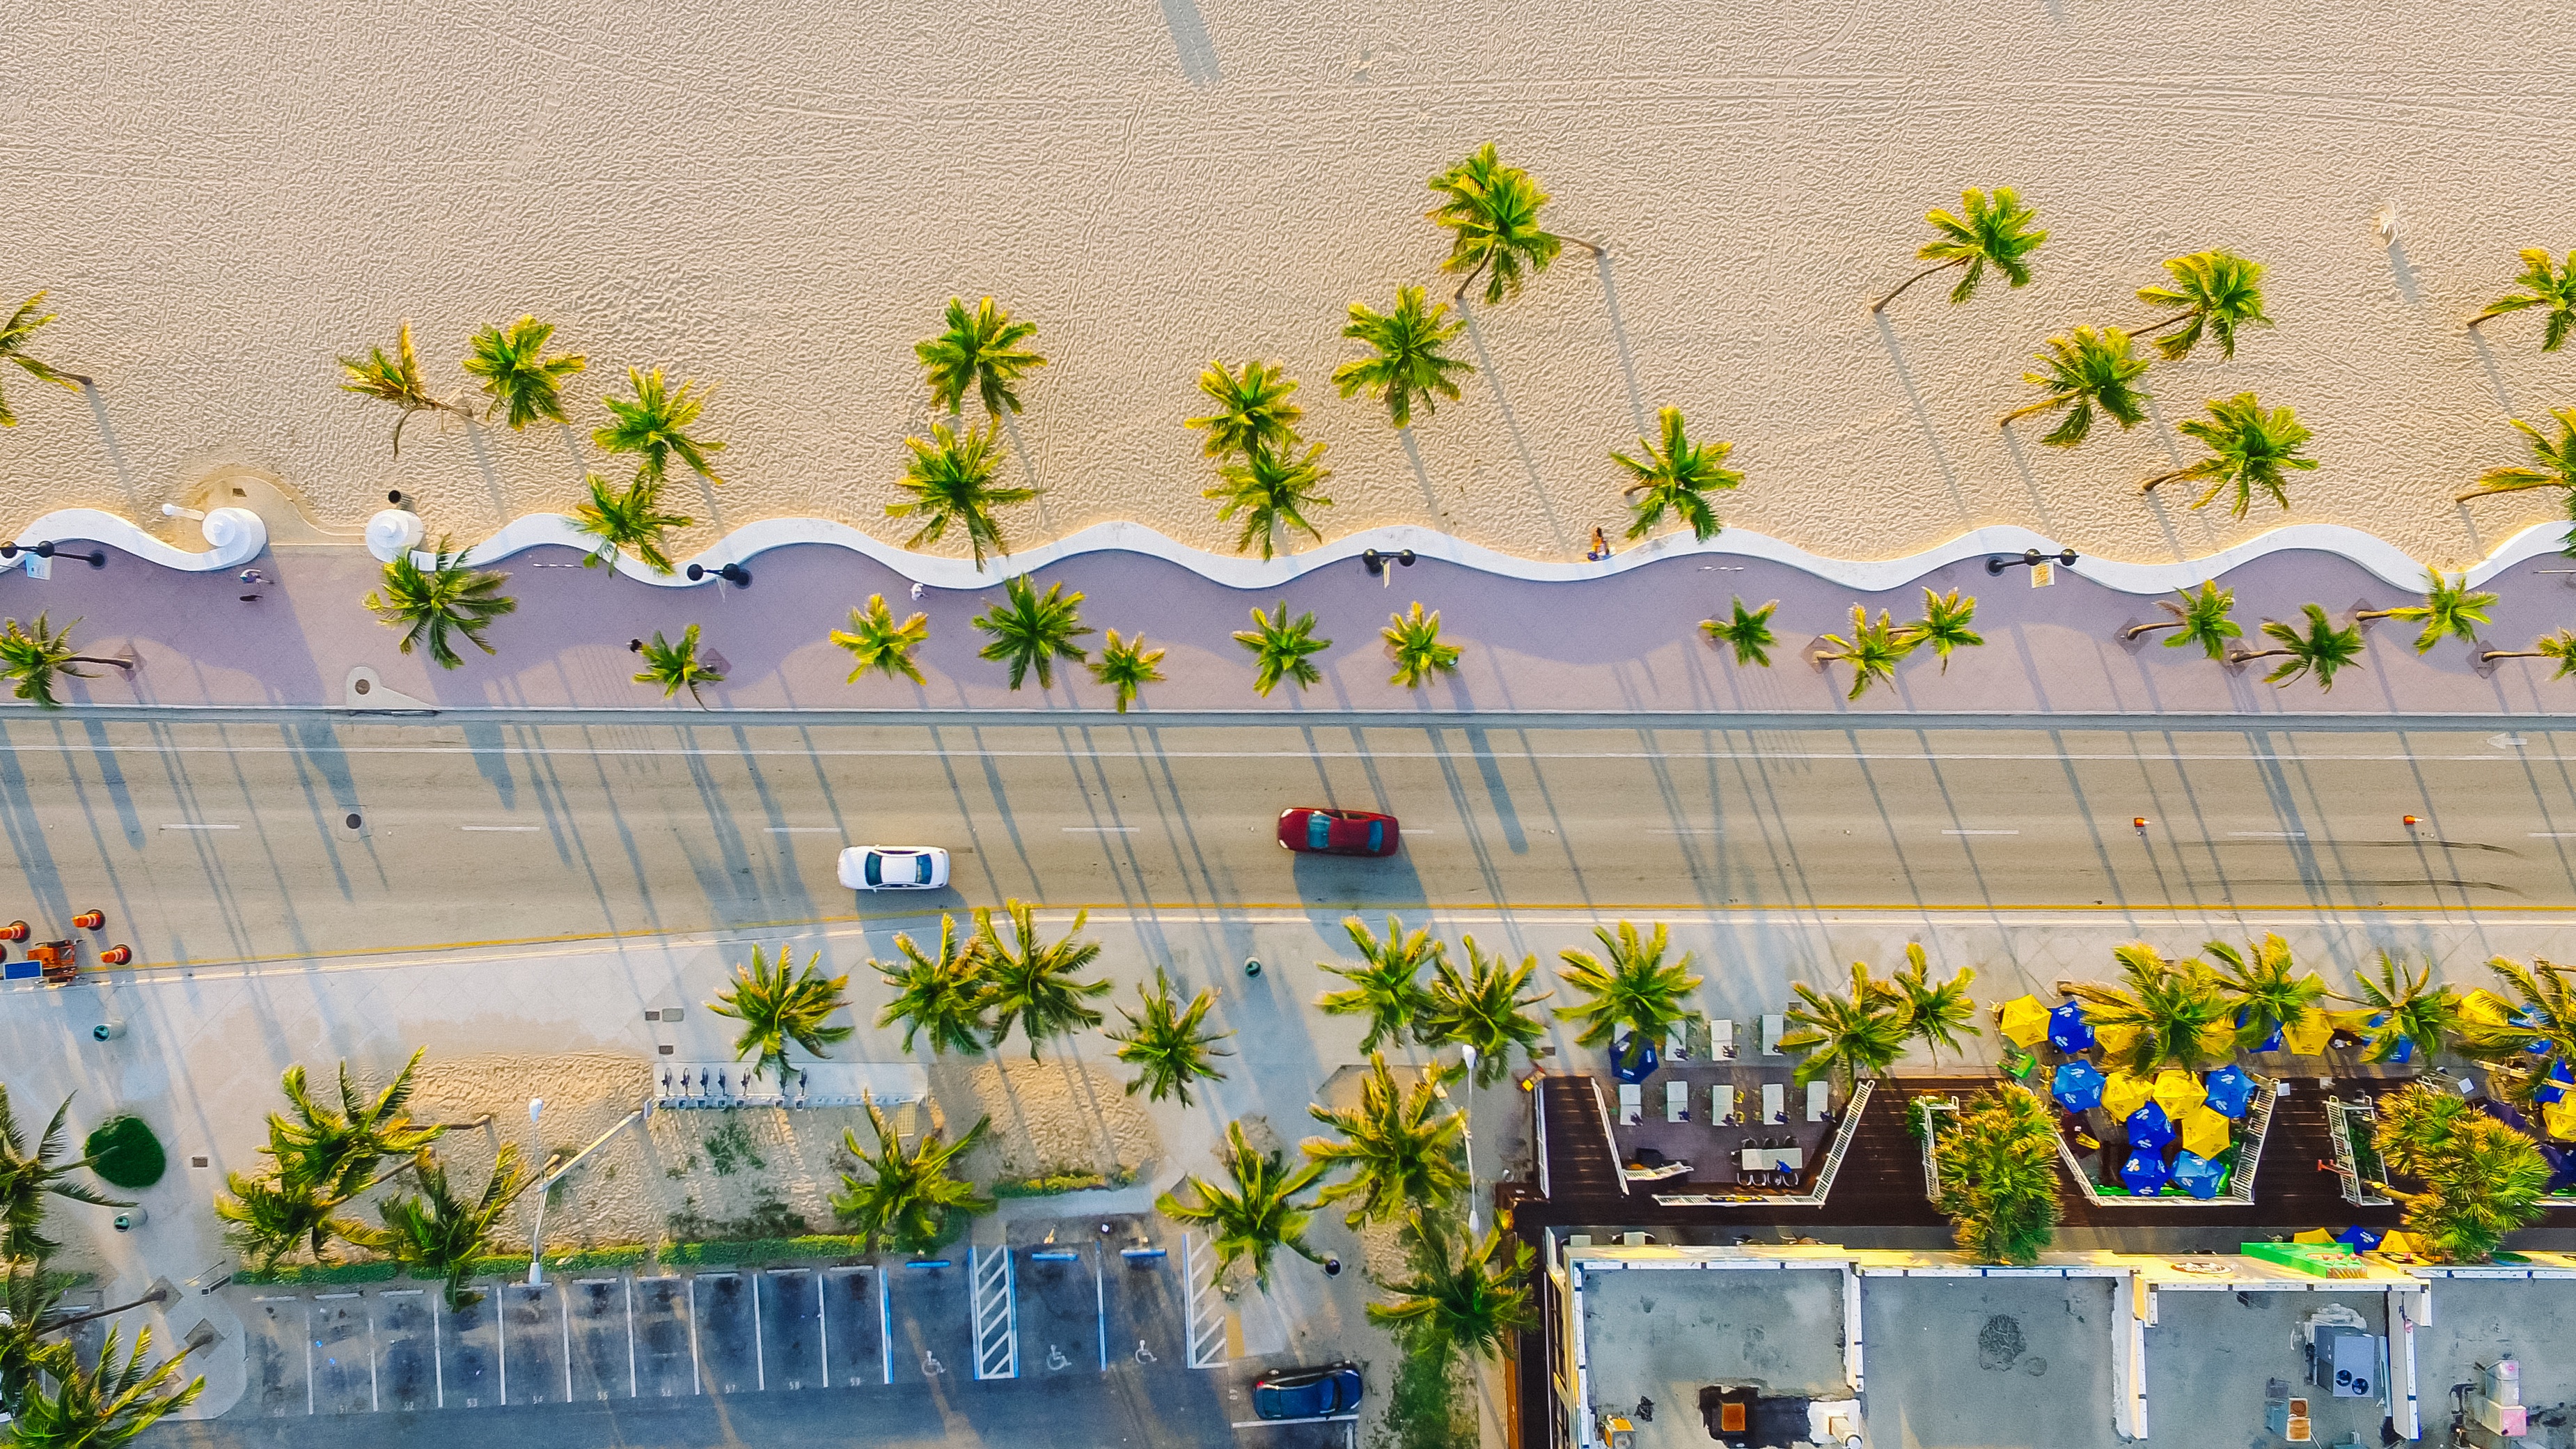
beach, flower, view, wall, botany, garden, flora, drone, bird view, top view, mural, floristry